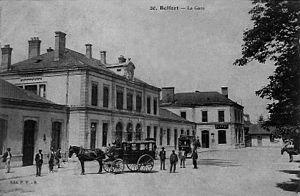
La première gare de Belfort, construite en 1864 et devenue trop petite, détruite vers 1933 pour laisser la place à une nouvelle gare plus moderne et plus vaste.
La gare de Belfort, parfois appelée gare de Belfort-Ville, est une gare ferroviaire française, située à proximité du centre-ville de Belfort, dans le département du Territoire de Belfort, en région Bourgogne-Franche-Comté.